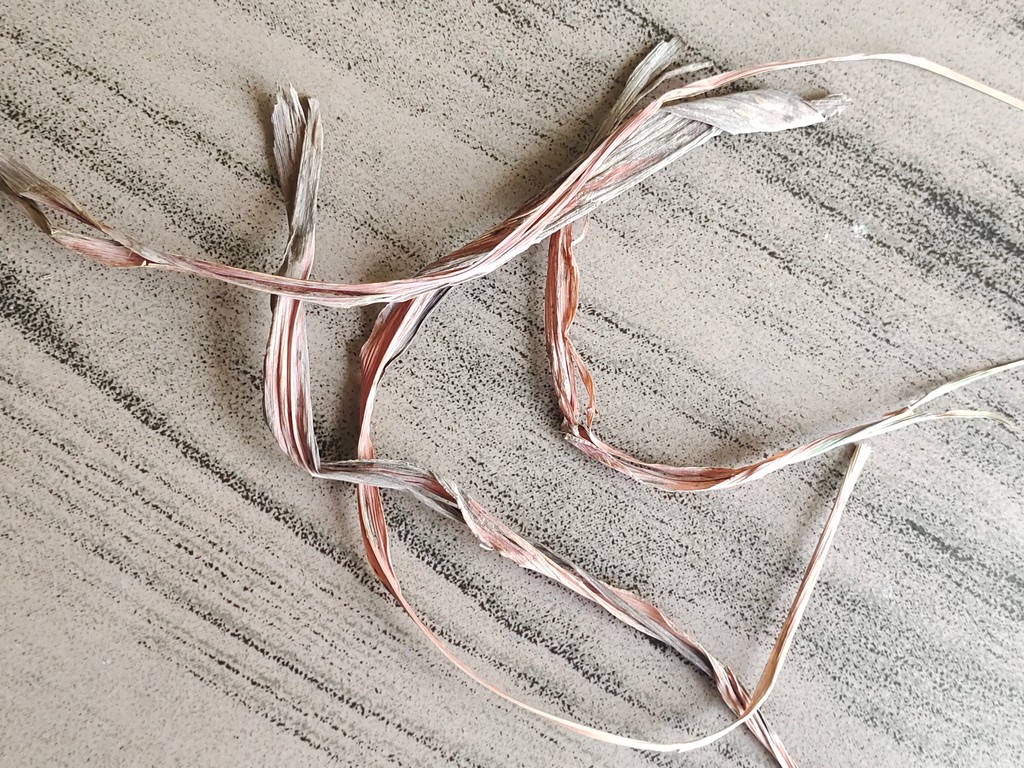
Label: Dried